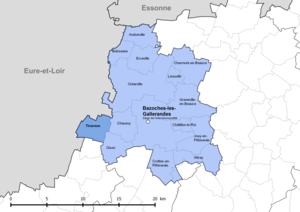
Périmètre de la fr:communauté de communes de la Plaine du Nord Loiret - Situation de la commune de fr:Tivernon.
Tivernon est une commune française, située dans le département du Loiret en région Centre-Val de Loire.